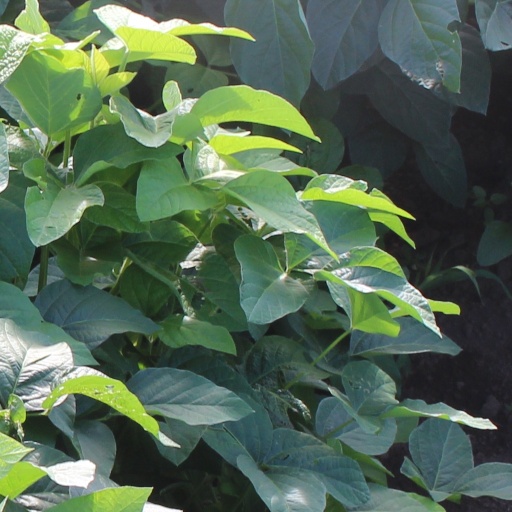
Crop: soybean